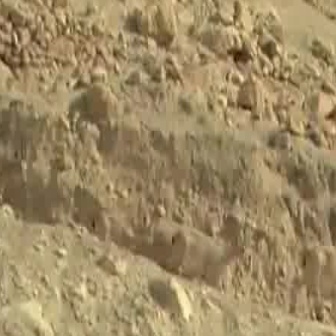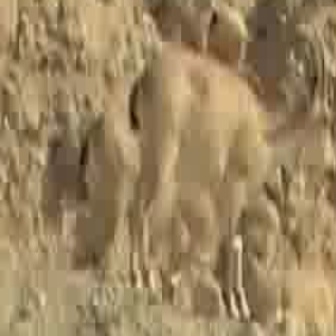
  Please identify the target specified by the bounding box [161,216,252,307] in the first image and locate it in the second image. Return the coordinates in [x_min,y_min,x_max,y_max] format.
Answer: [78,103,284,309]